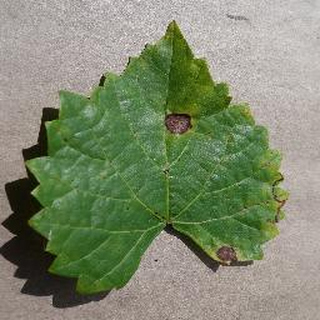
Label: grape_black_rot